Naniboujou Club Lodge

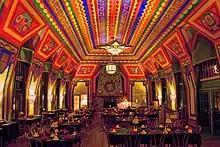
Naniboujou Lodge common room

Now known as "Naniboujou Lodge and Restaurant", the property is a privately owned hotel and restaurant. The sleeping wings contain the hotel rooms, and the former common area, still bearing its original decoration, is now the dining hall. Later changes to the building have continued the Cree theme.